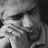
Emotion: sad